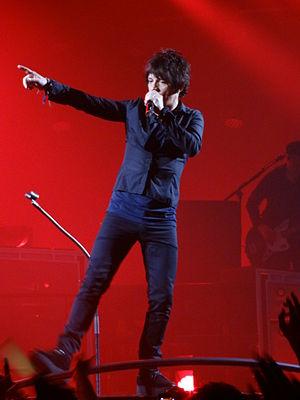
Nicola Sirkis lors du concert d'Indochine à Brest le 23 mars 2013
Cet article contient une chronologie des principaux événements reliés à l'univers du rock en France.